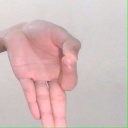
अक्षर: ज्ञ